The Legend of the Condor Heroes (1983 TV series)

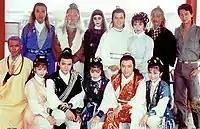
Group photo of the main cast

According to the behind-the-scenes featurette on the DVD, the Mongolian scenes were filmed on Lantau Island, Hong Kong.